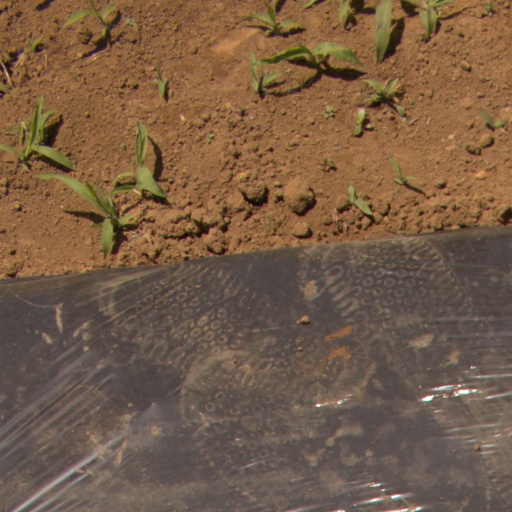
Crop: Jerusalem artichoke